Netarts Bay

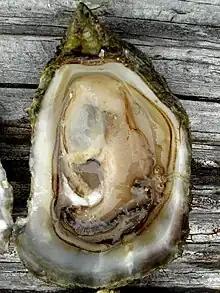
Olympia oyster on the half shell

Olympia oysters are the only native oyster to the West Coast of North America. The establishment of a commercial fishery in the 1860s confirms a historical population within Netarts bay, with evidence of harvesting along the West Coast of North America by humans going back 4000 years. Due to over harvesting, increased consumption, and the export of adult oysters to San Francisco Bay, oyster populations declined in the late 1800s and the commercial fishery collapsed. The last known naturally occurring population of Olympia oysters in Netarts was surveyed in 1954. Subsequent field surveys in 1979 and 1992 did not find any Olympia oysters within the bay. Potential factors preventing population recovery post fishery collapse include: habitat degradation, sedimentation by increased motorized boat use, suffocation by burrowing shrimp, pollution, predation by invasive Japanese oyster drill and parasitism by non-native flat worm After their 1992 survey, Oregon Department of Fish and Wildlife began a large scale restoration attempt in Netarts, setting out 9 million spat between 1993-1998. Olympia oyster populations did not return to historical levels, but surveys in 2004 detected low populations of transplanted oysters in the bay. Anecdotal observations from residents also suggest small pockets of naturally occurring oysters subsist in the southwest corner of the bay. Juvenile oysters planted on adult oyster shell as substrate demonstrated that Olympia oysters can grow and reproduce in the bay. Small scale, investigative restoration projects run by The Nature Conservancy were undertaken in 2005 and 2006 to rebuild populations of Olympia oysters in Netarts Bay by adding shell cultch with set Olympia oysters to the bay in hopes of increasing settlement substrate and broodstock. Early monitoring of these sites found reproductive tissue and brooded larvae in adults and recruitment of larvae on shell substrate, but monitoring of the site ceased in 2007. Restoration interests are driven by culinary interest in Olympia oysters, the potential economic benefits of a commercial fishery, and the significant ecosystem services that Olympia oysters provide, including filtering the water and providing substrate for other organisms.